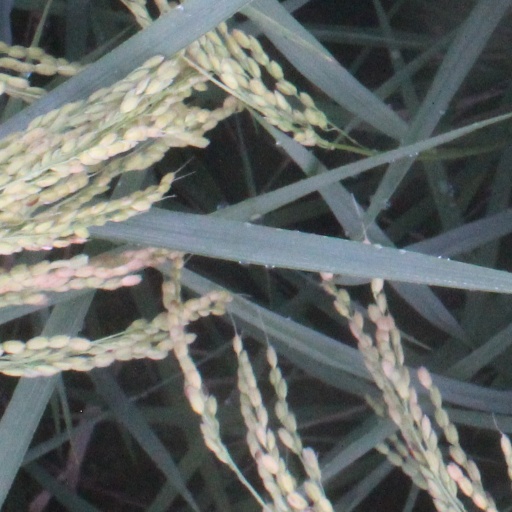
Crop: rice